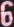
Number: 6